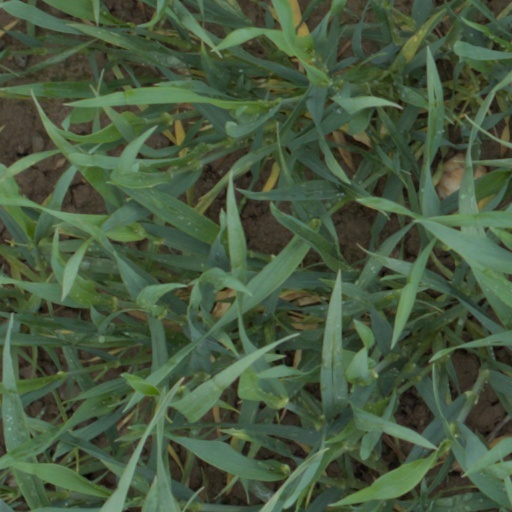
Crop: wheat